Hanscom Field

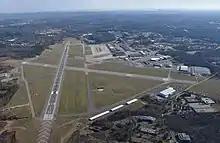
2015 aerial view of Hanscom Field

Hanscom Field covers at an elevation of above mean sea level.